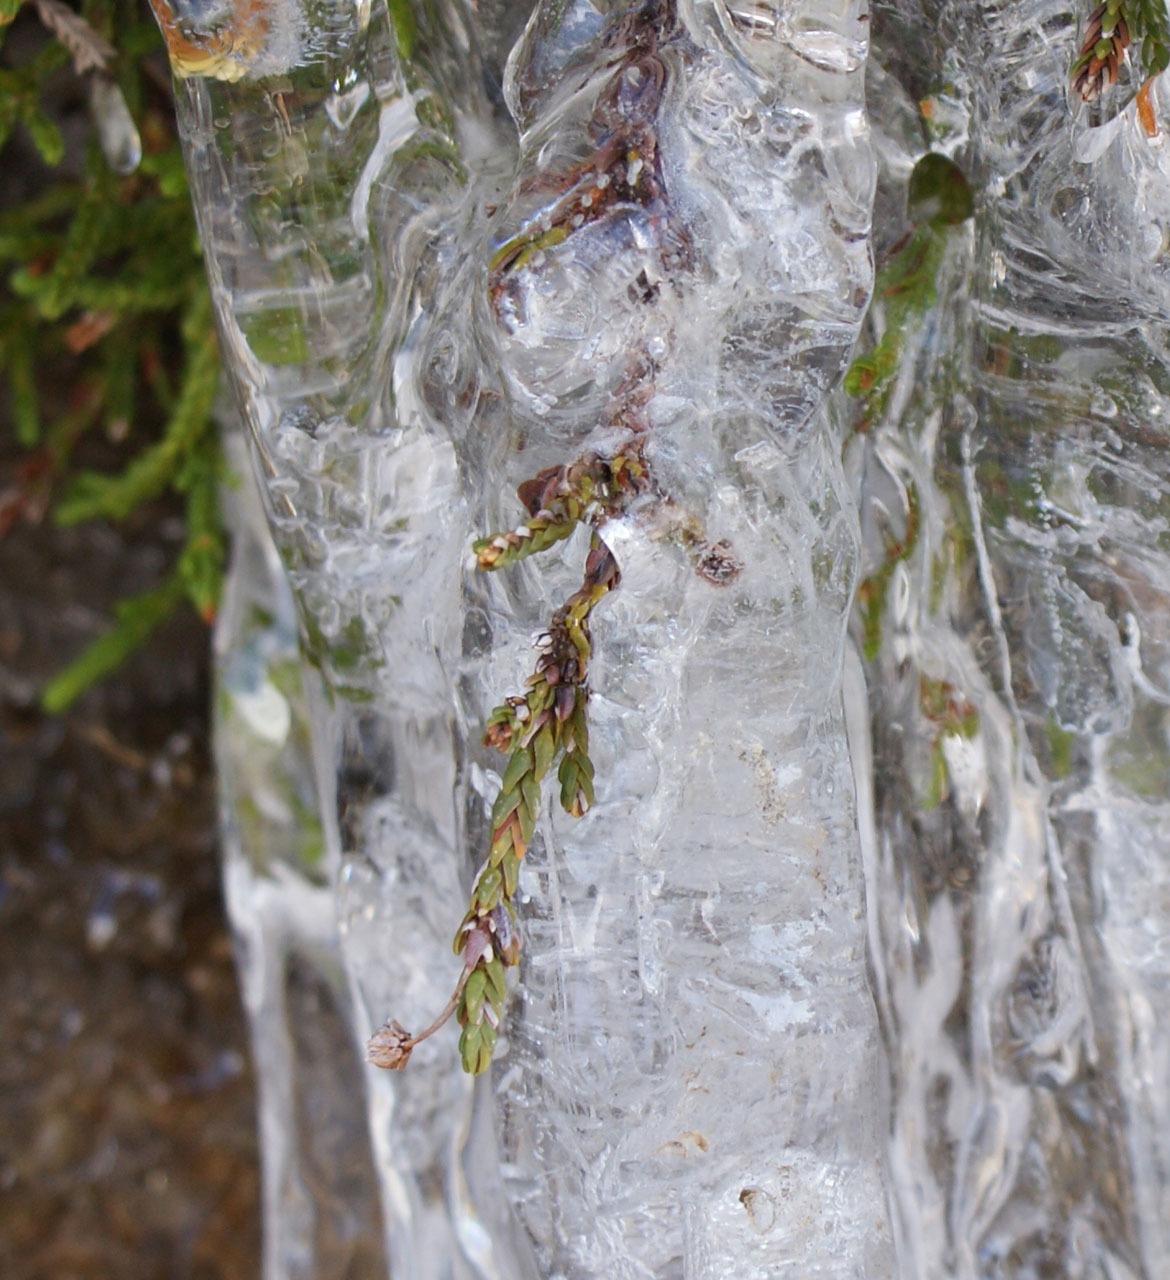
nature, tree, ice, water, flora, branch, winter, leaf, plant, season, woody plant, wildlife, land plant, trunk, flower, frost, icicle